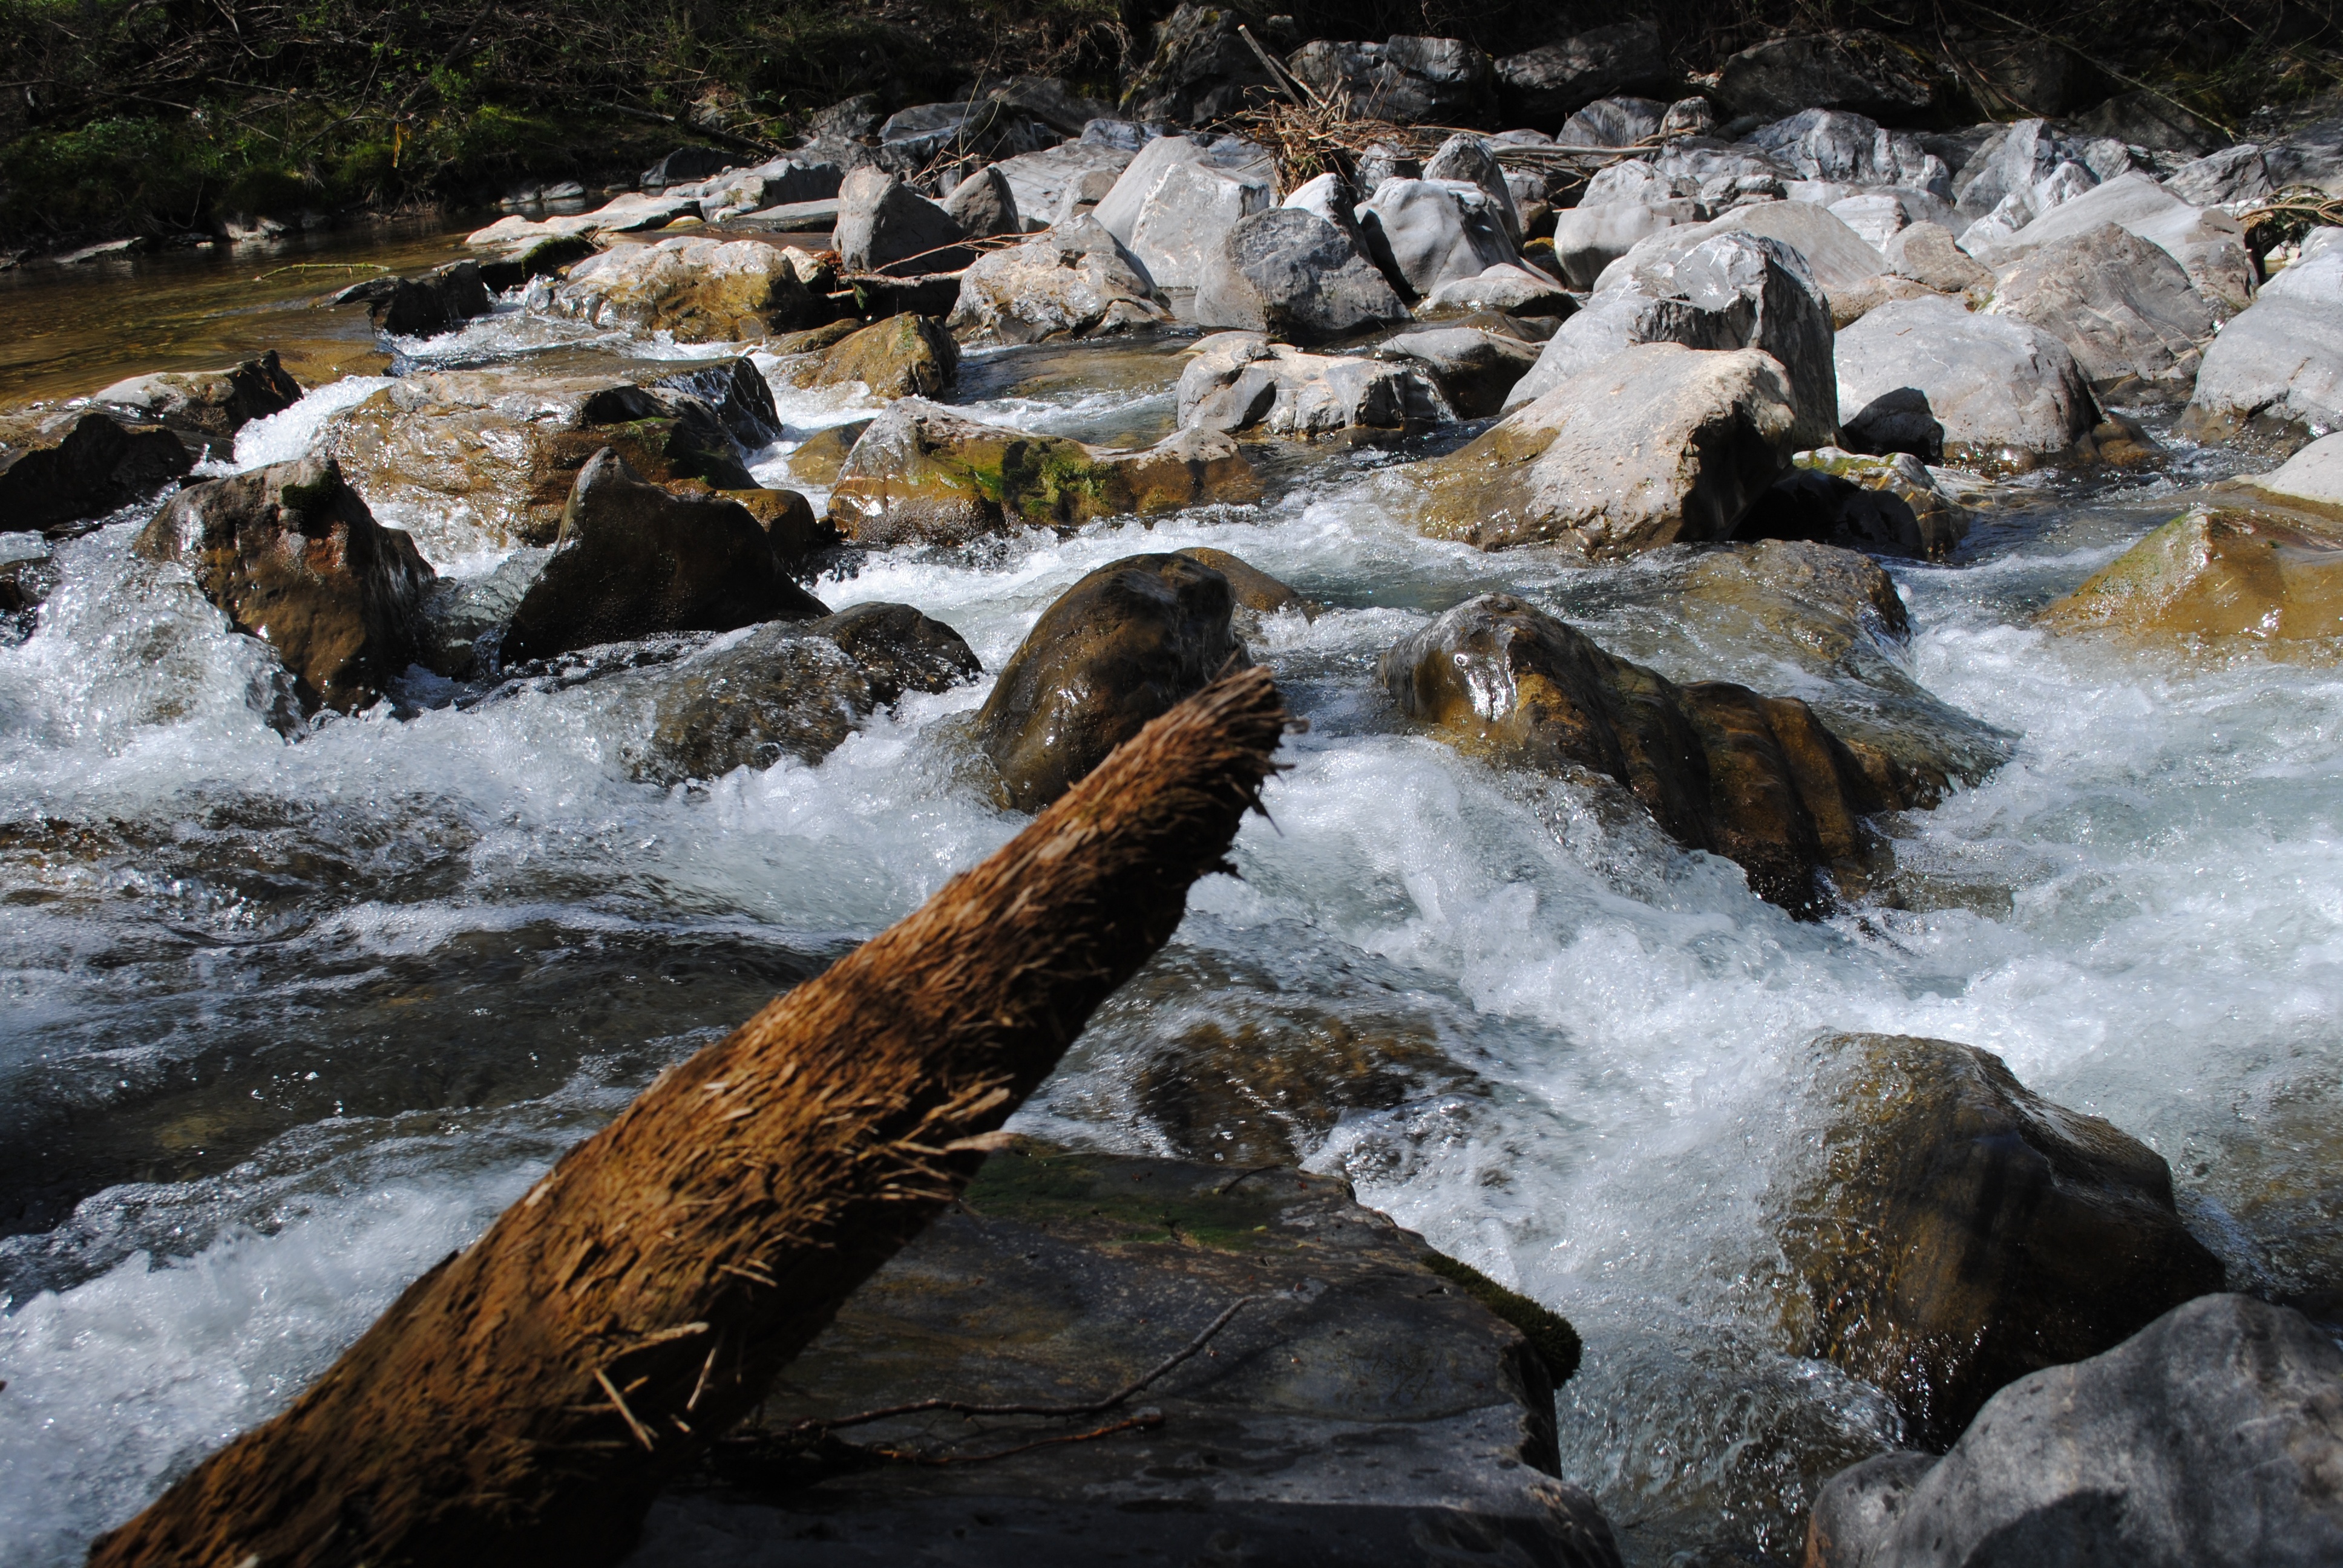
landscape, sea, water, nature, rock, waterfall, creek, wilderness, winter, wave, river, valley, stream, log, autumn, rapid, season, material, body of water, water feature, watercourse, landform, drift wood, geographical feature